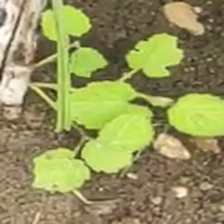
Weed species: Little_Mallow(Malva parviflora)